William Westcott House

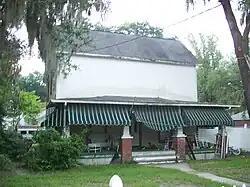

The William Westcott House (also known as the R. R. Byers House) is a historic home in Orange Park, Florida. It is located at 443 Stiles Avenue. On July 15, 1998, it was added to the U.S. National Register of Historic Places.